Meal

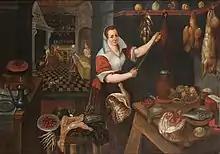
Traditionally, meals have been prepared by women in a home kitchen (painting from the circle of Jean-Baptiste de Saive, 1563).

A meal is an occasion that takes place at a certain time and includes consumption of food. The English names used for specific meals vary, depending on the speaker's culture, the time of day, or the size of the meal. A meal is different from a snack in that meals are generally larger, more varied, and more filling.